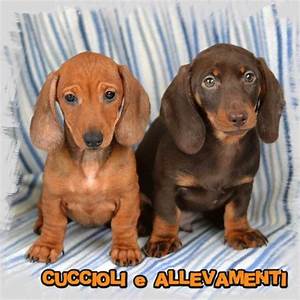
Label: cane